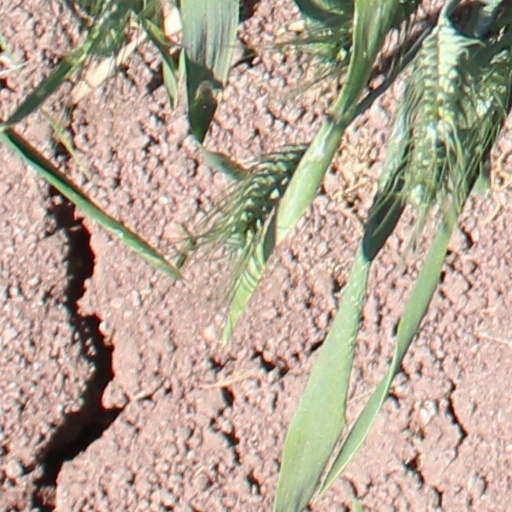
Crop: wheat